Kyle Chandler

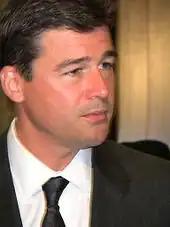
Chandler at the Making Magic Happy event in Beverly Hills, December 2008

Chandler made his film debut in one of the key roles in the 1992 George Strait film, "Pure Country". From 1991 to 1993, he had a series regular role as Cleveland Indians right fielder Jeff Metcalf in the ABC series "Homefront", a drama set in the post-World War II era in the fictional town of River Run, Ohio. "Homefront" ran for two seasons, with Chandler appearing in all 42 episodes.